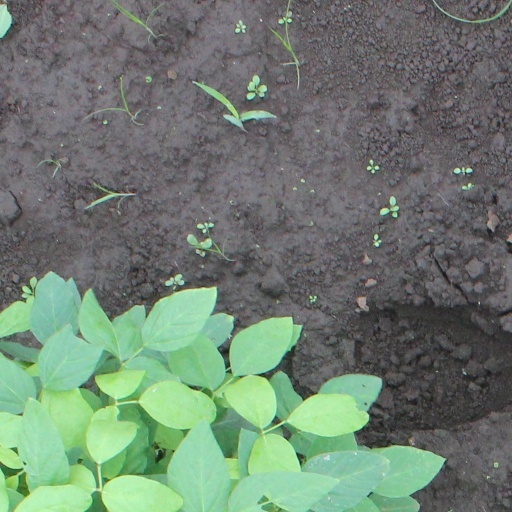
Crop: soybean